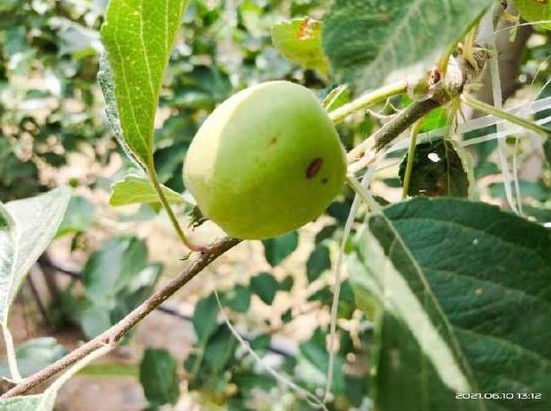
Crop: apple
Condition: scab